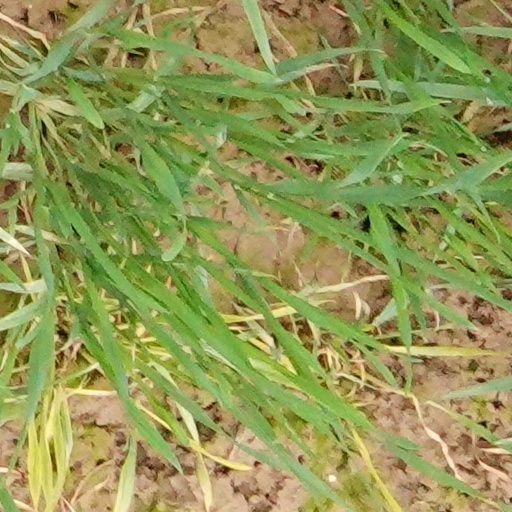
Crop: wheat